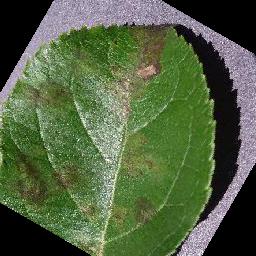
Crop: apple
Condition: scab